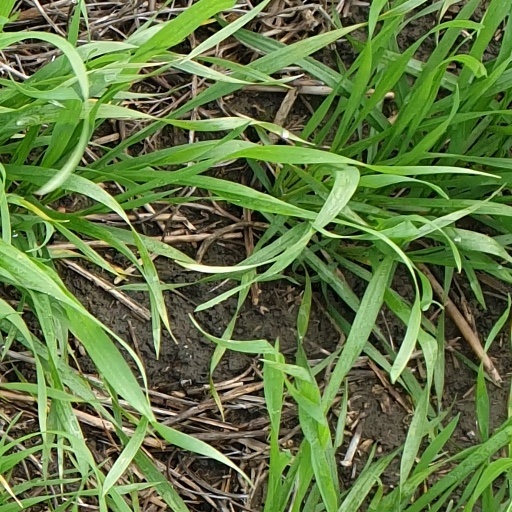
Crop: wheat